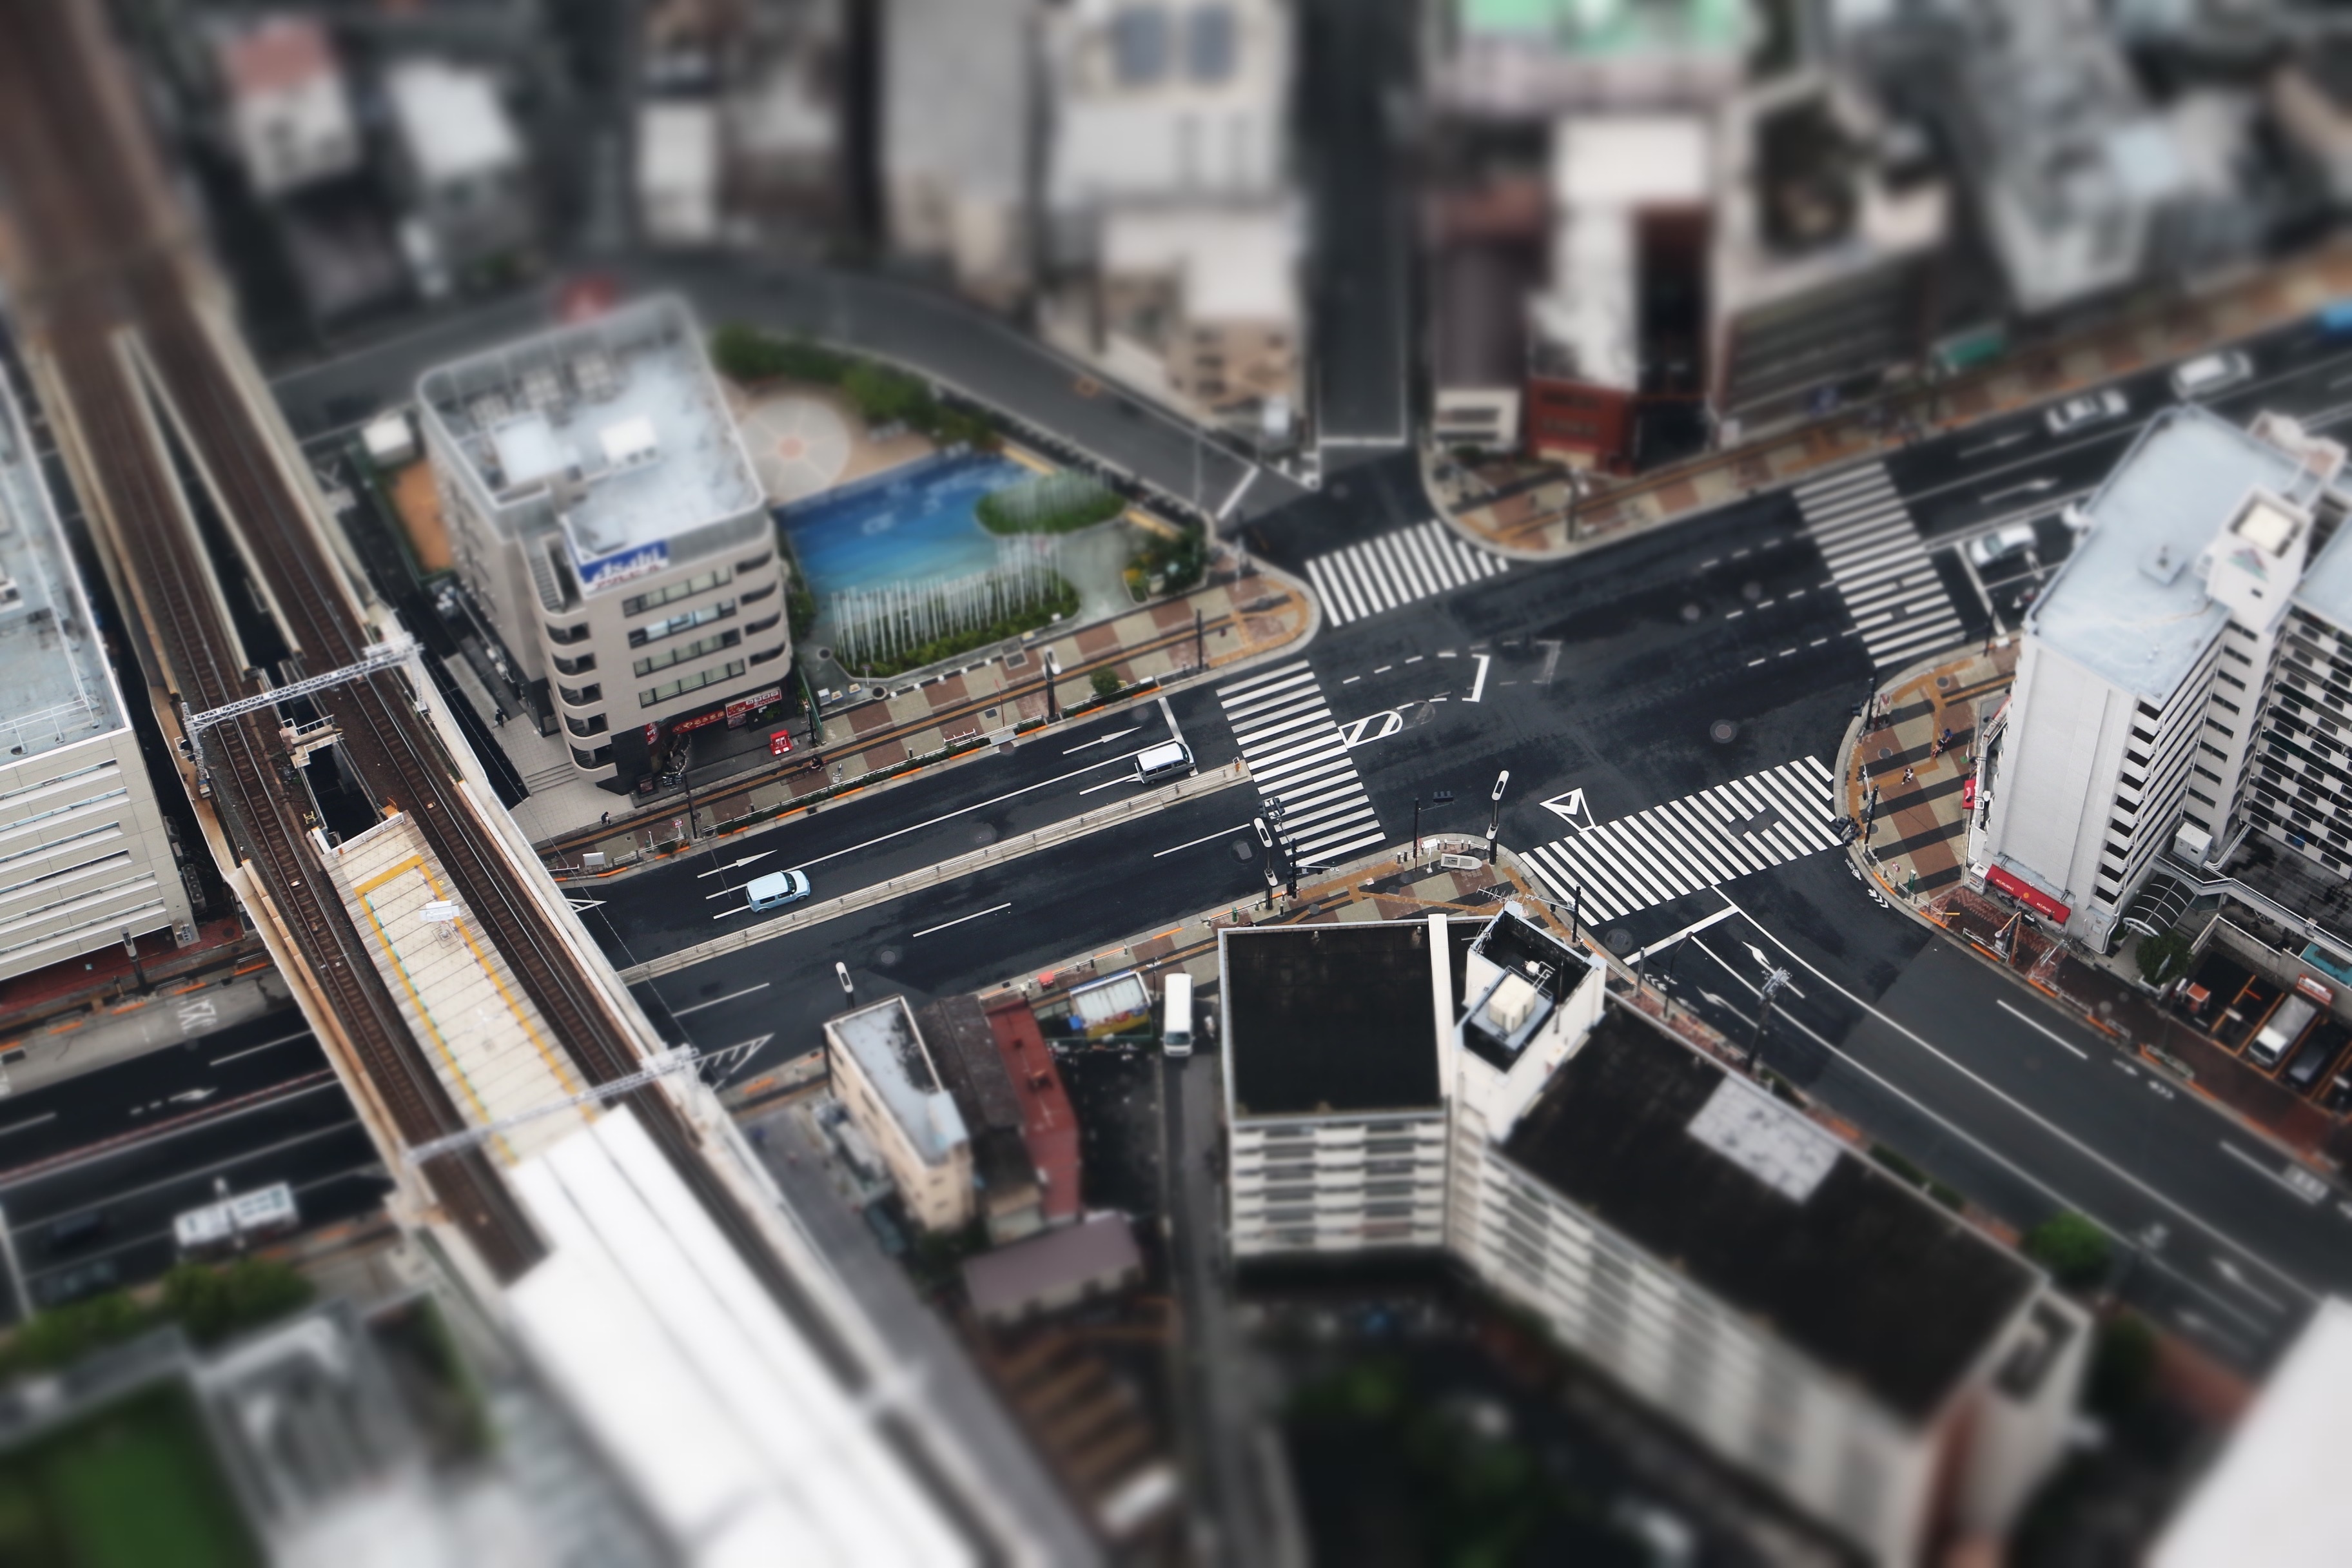
skyline, traffic, street, photography, city, skyscraper, cityscape, downtown, public transport, buildings, roads, metropolis, bird's eye view, aerial photography, urban area, human settlement, metropolitan area, personal computer hardware, royalty free images